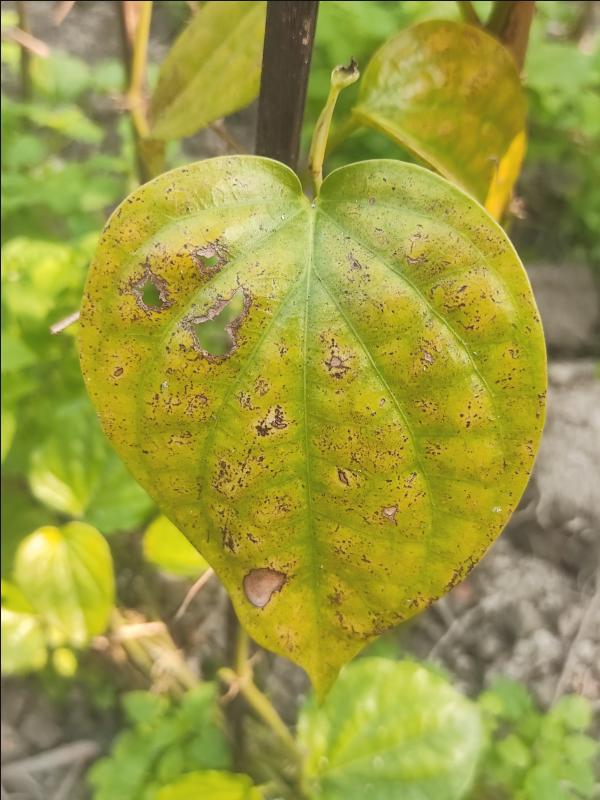
Label: Fungal_Brown_Spot_Disease